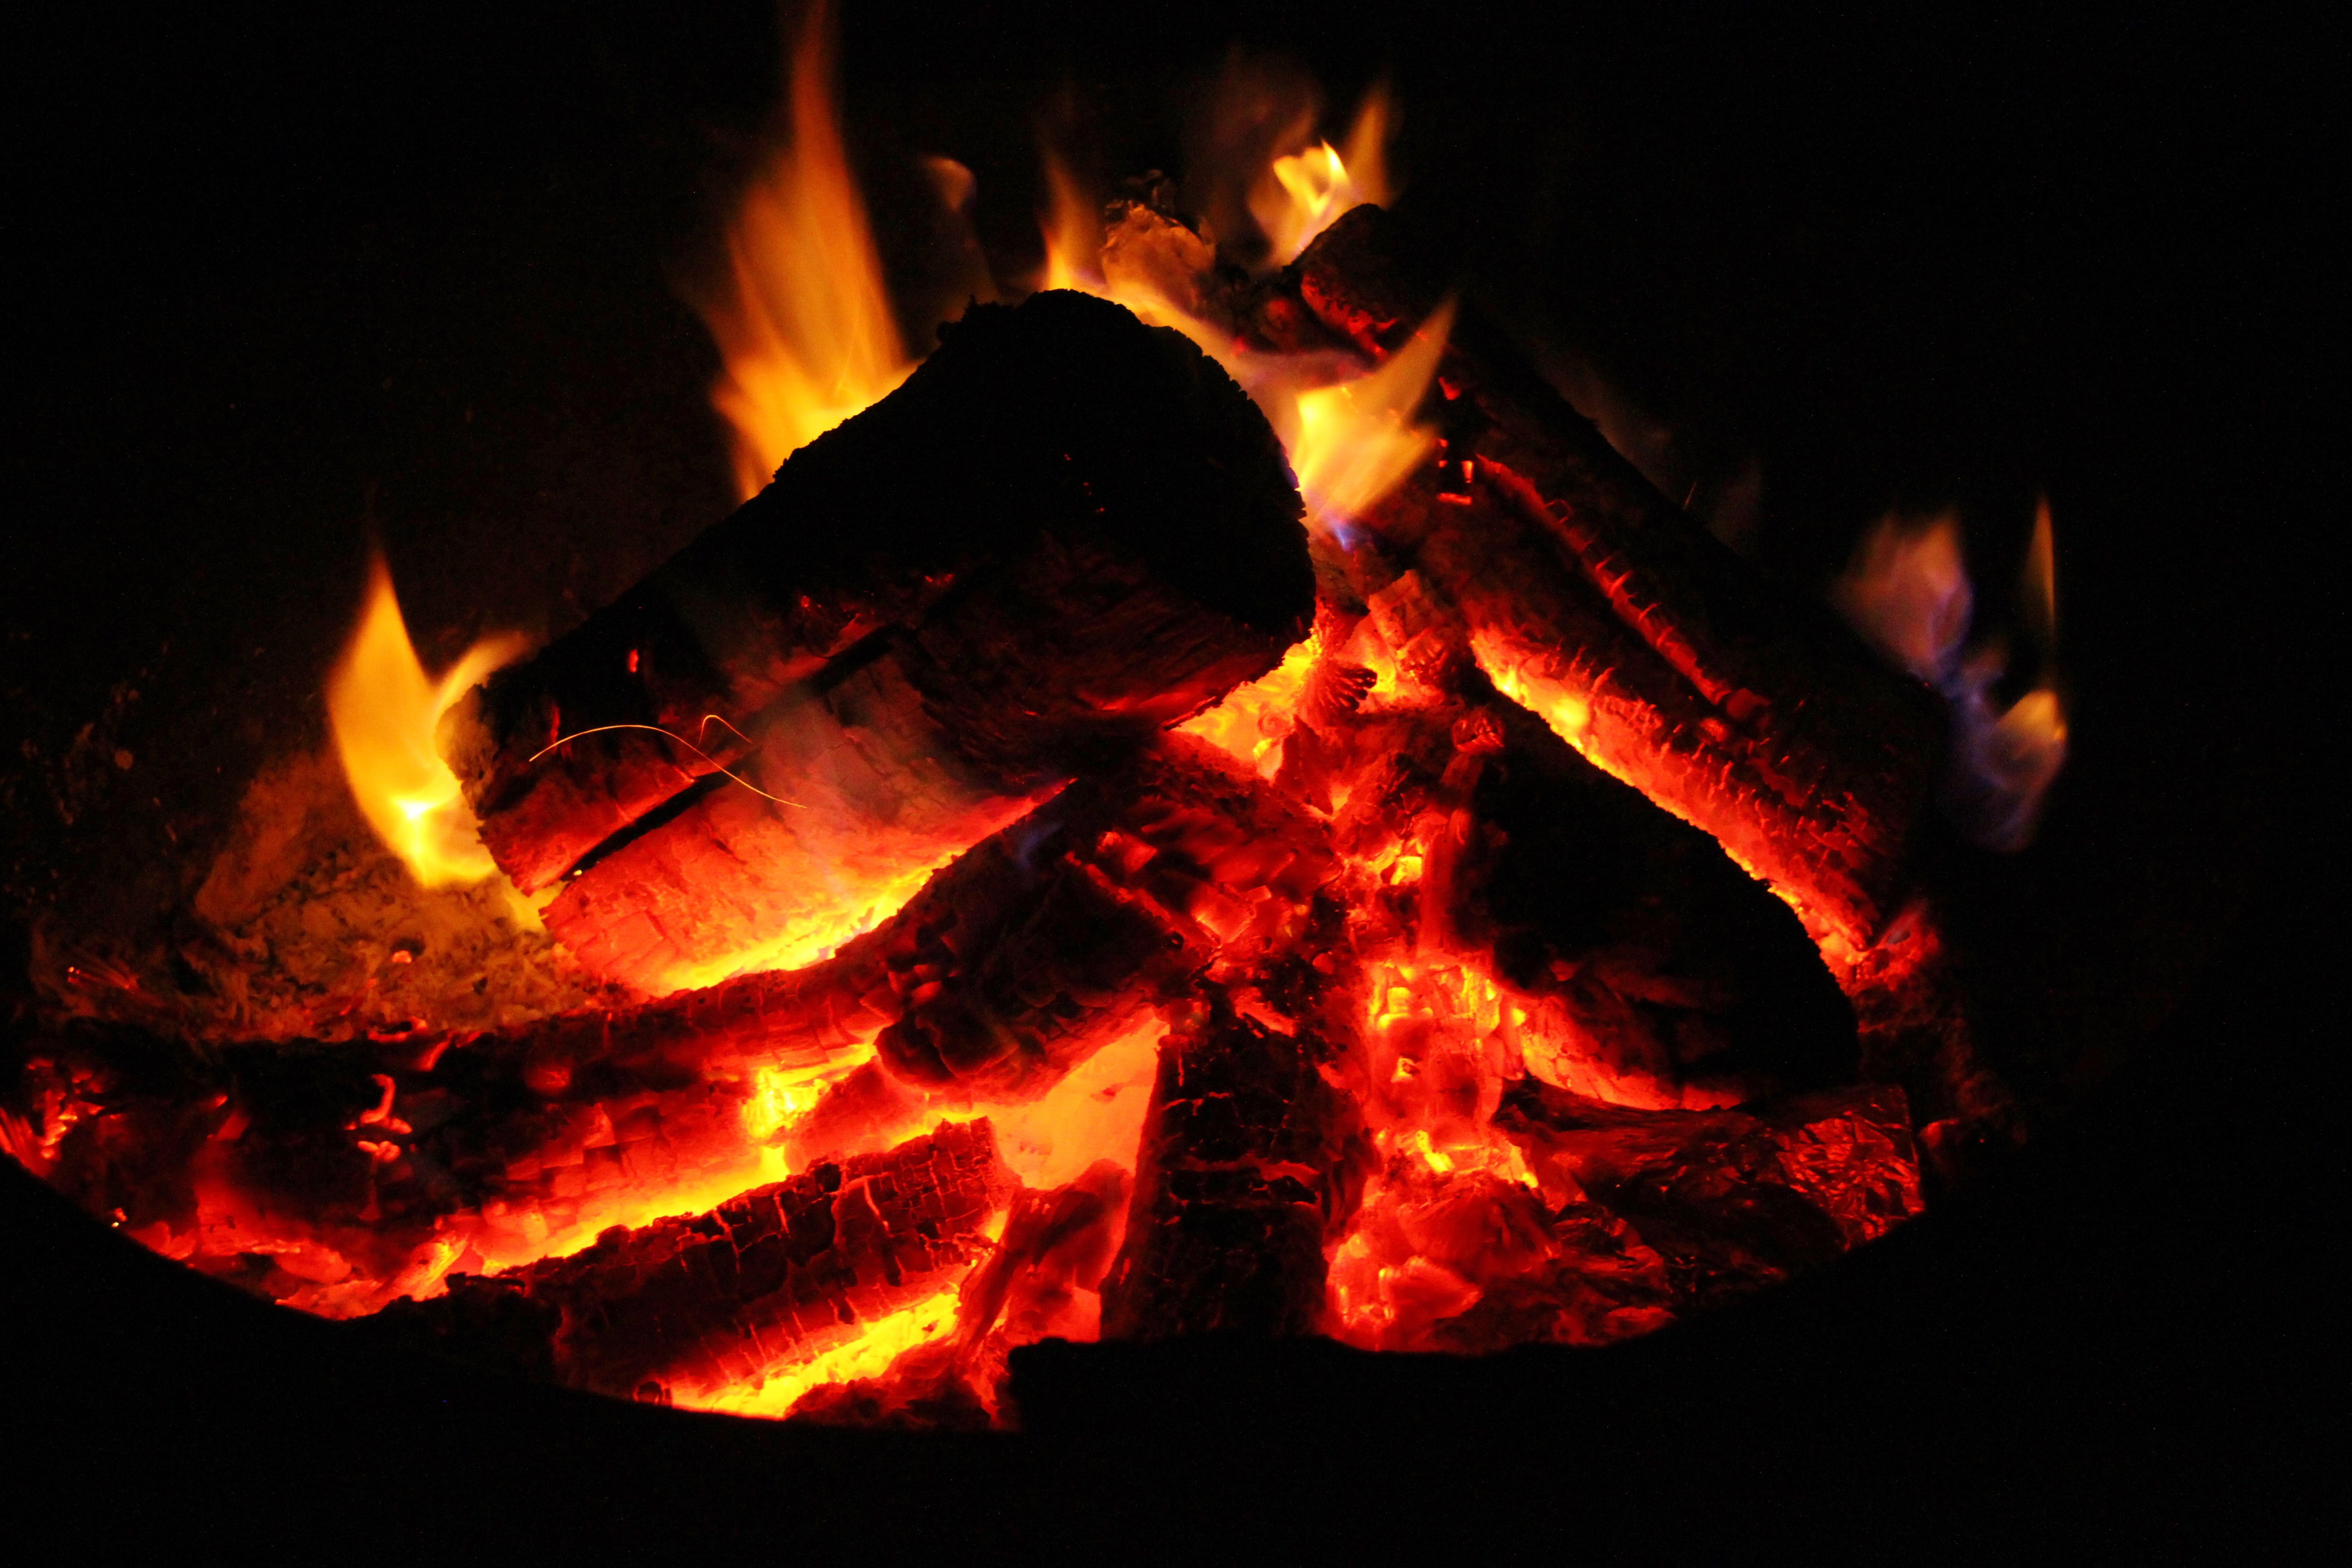
outdoor, wood, warm, summer, orange, red, flame, fire, glow, black, ash, campfire, barbecue, bonfire, heat, energy, burn, font, burning, hot, coals, geological phenomenon